Satyr

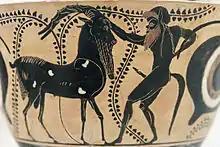
The goat on the left has a short goat tail, but the Greek satyr on the right has a long horse tail, not a goat tail (Attic ceramic, 520 BC).

In archaic and classical Greek art, satyrs are shown with the ears and tails of horses. They walk upright on two legs, like human beings. They are usually shown with bestial faces, snub noses, and manelike hair. They are often bearded and balding. Like other Greek nature spirits, satyrs are always depicted nude. Sometimes they also have the legs of horses, but, in ancient art, including both vase paintings and in sculptures, satyrs are most often represented with human legs and feet.